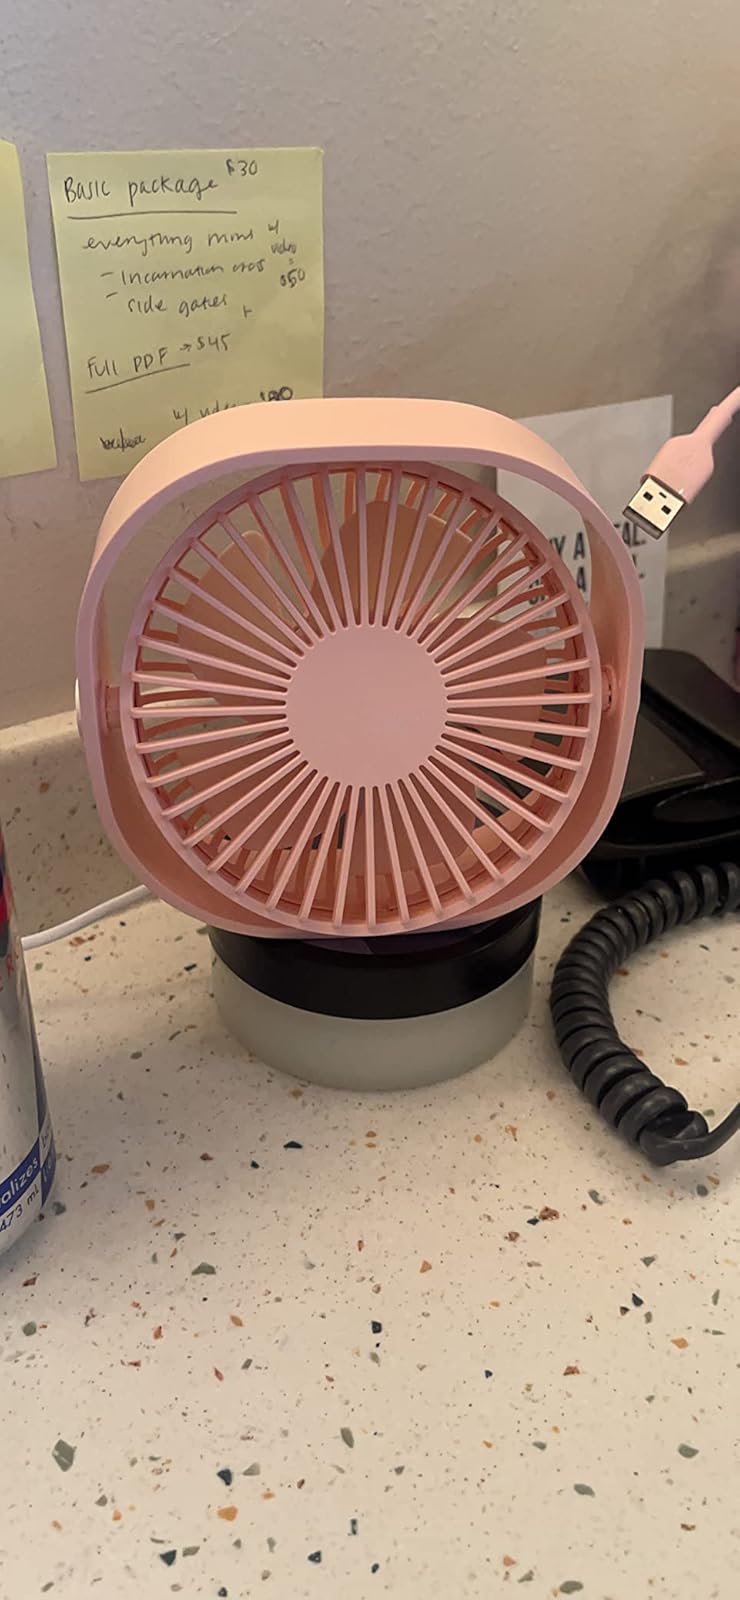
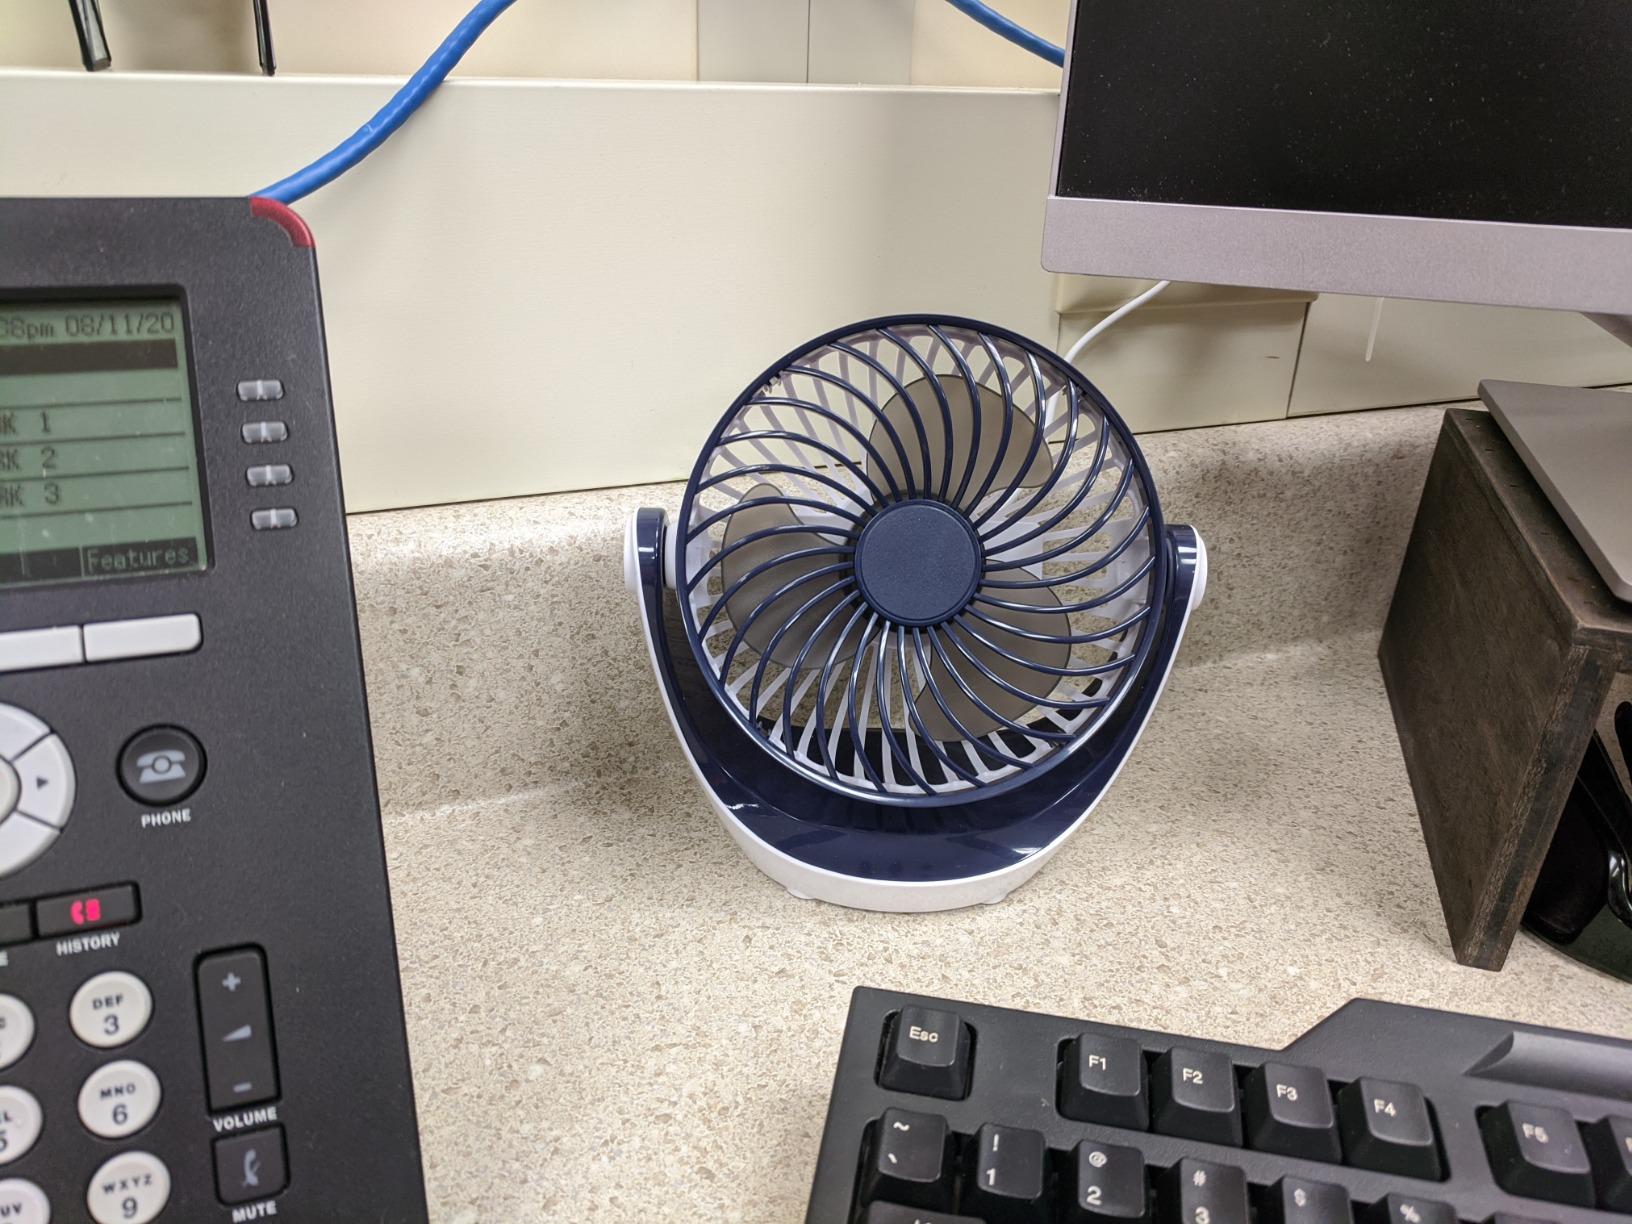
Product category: fan
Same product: no